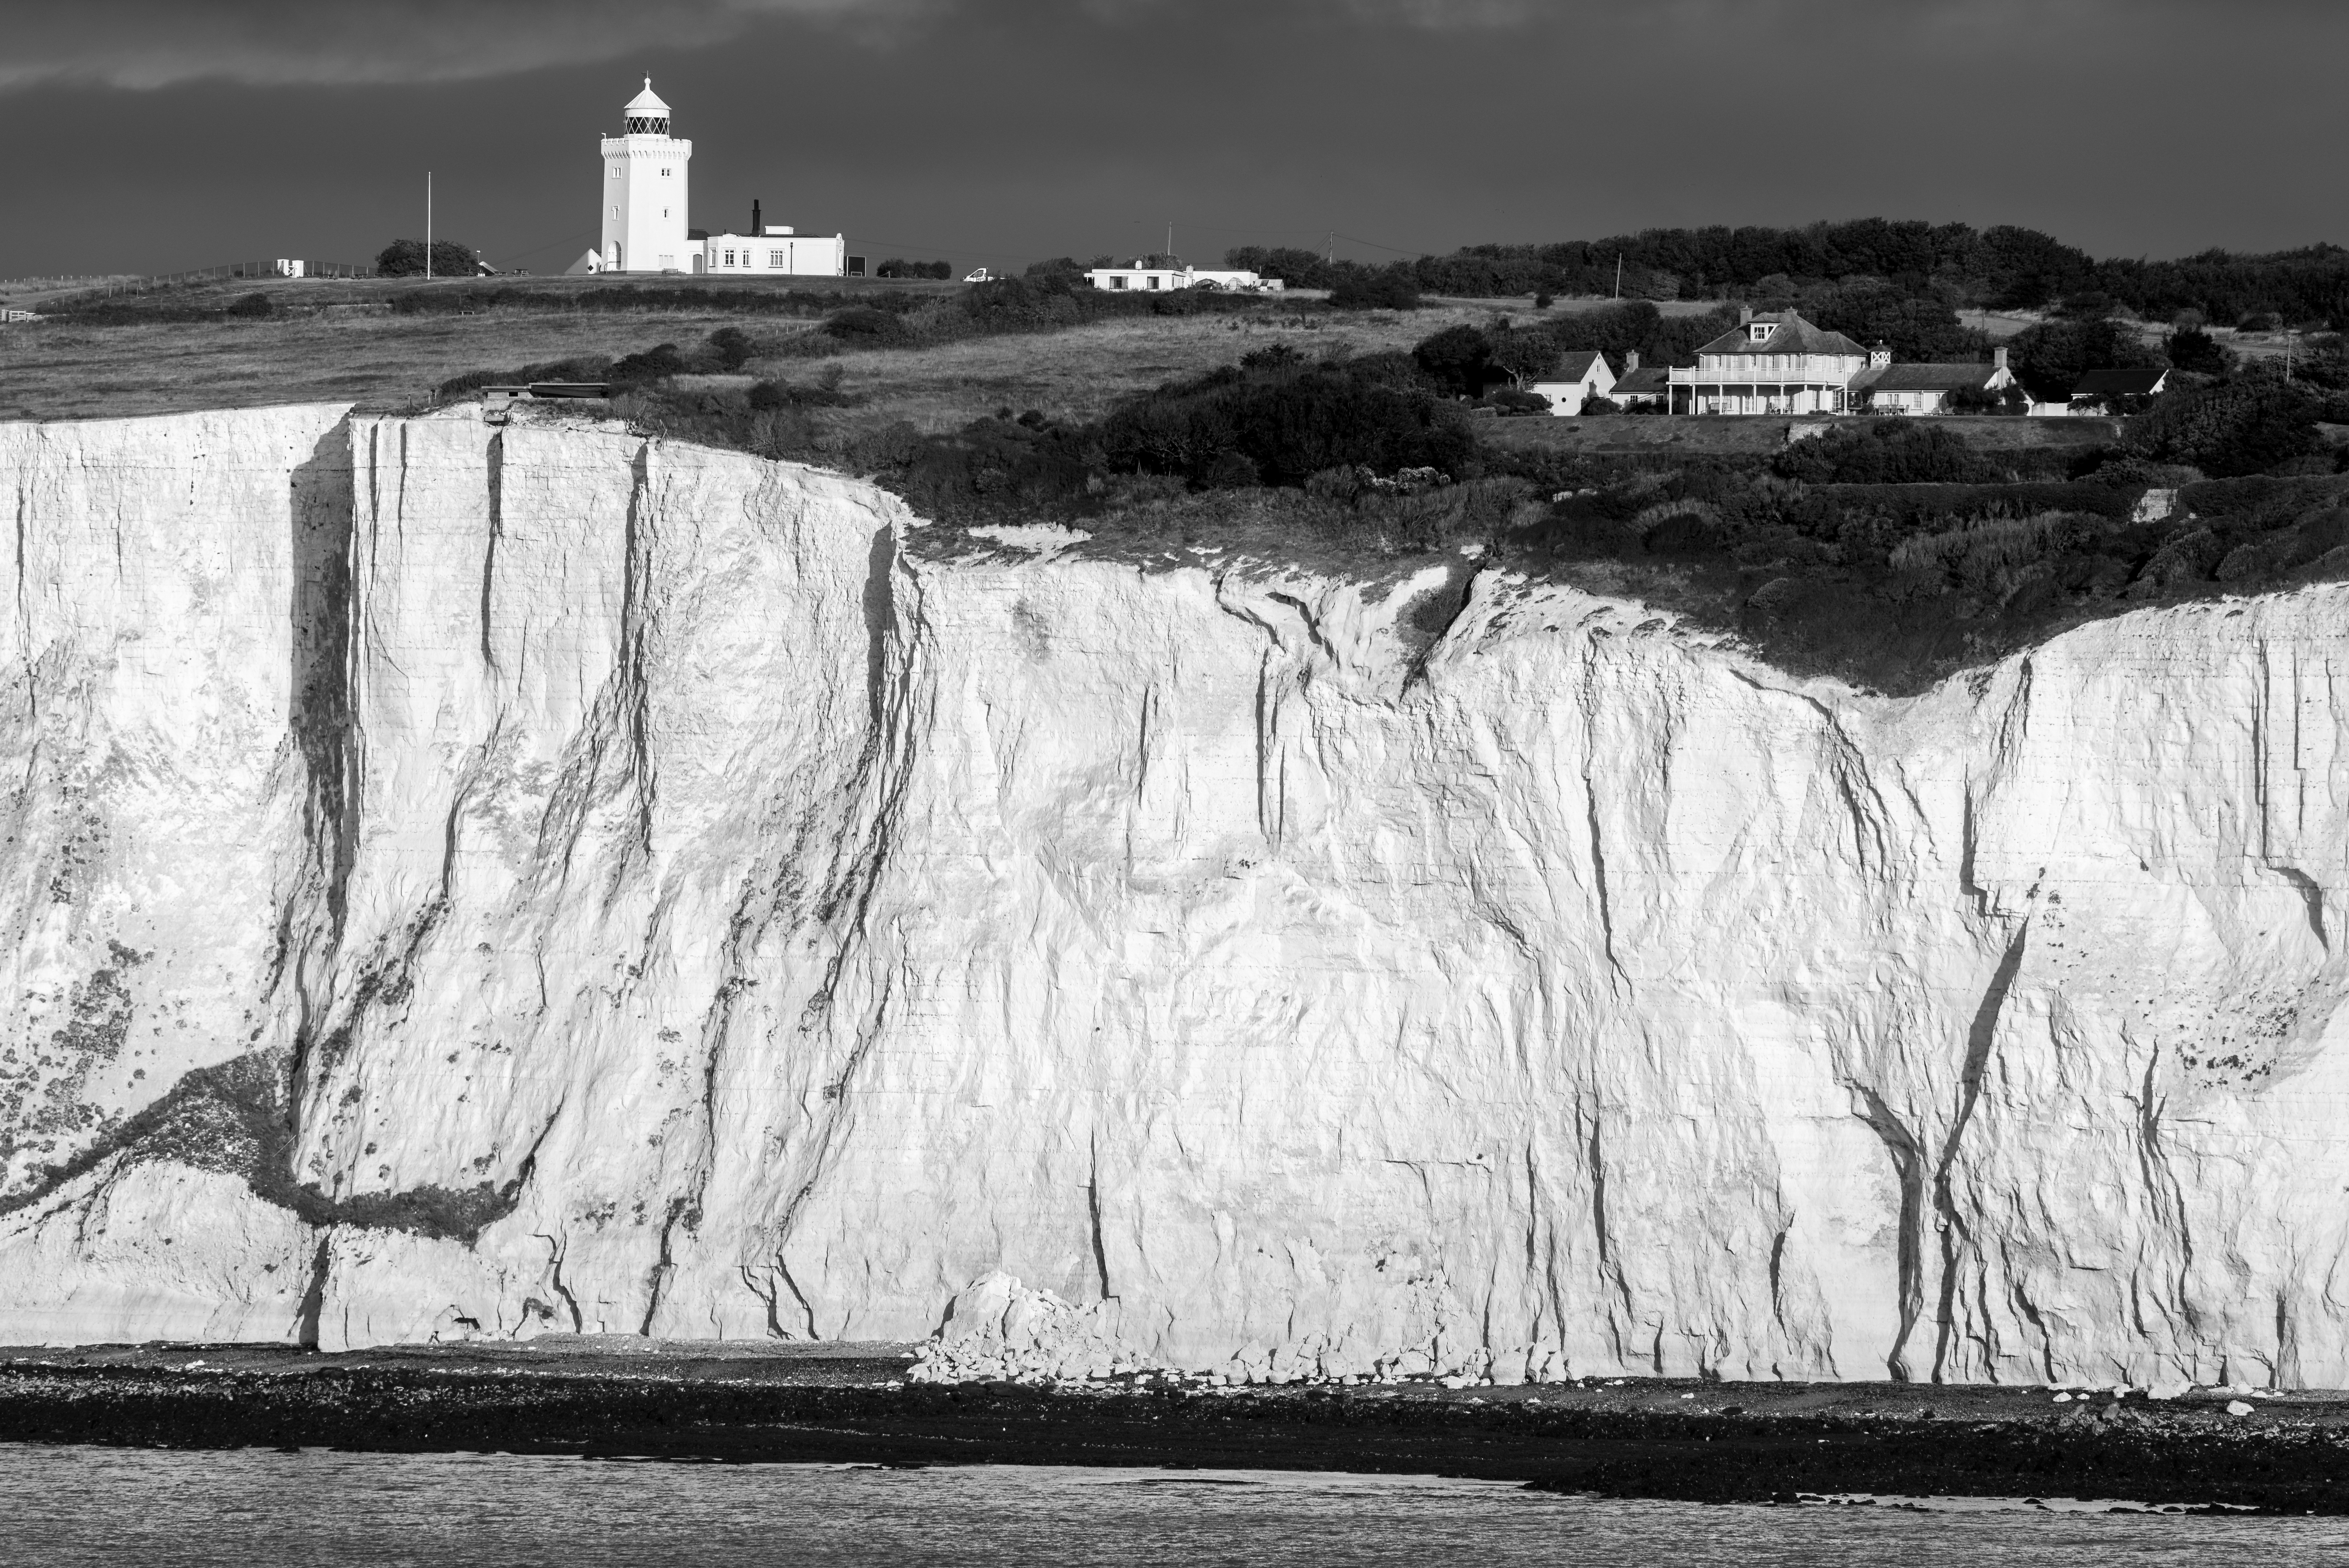
lighthouse, sky, cloud, white, black, body of water, black and white, wood, building, grey, style, wall, tower, natural landscape, morning, landscape, mountain, art, horizon, formation, beacon, monochrome photography, monochrome, freezing, wind wave, headland, klippe, shore, winter, grass, coast, geology, rock, painting, outcrop, ocean, stock photography, town, wave, fault, reflection, cliff, sea, sound, escarpment, drawing, road, inlet, evening, badlands, photography, promontory, cape, sketch, hill